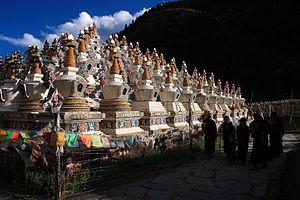
Le xian de Xinlong est un district administratif de la province du Sichuan en Chine. Il est placé sous la juridiction de la préfecture autonome tibétaine de Garzê. Elle correspond approximativement à l'ancienne région de Nyarong.